Steven Naifeh

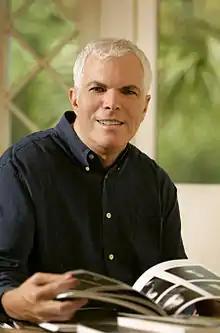

Steven Naifeh (born June 19, 1952) is a Pulitzer Prize-winning American biographer of both Jackson Pollock and Vincent van Gogh. In addition to writing 18 books with Gregory White Smith, Naifeh is a businessman who founded several companies, including Best Lawyers, which spawned an industry of professional rankings.